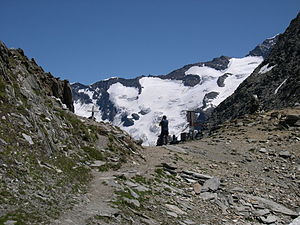
Birnlücke
Birnlücke set fra Italien med Krimmler Kees i Tyrol
Birnlücke er et grænsepas i vestenden af bjergkæden Hohe Tauern i Østrig, mellem Venedigergruppen og de tilstøende Zillertal-Alperne. Passet har siden 1919 dannet grænsen mellem Østrig og Italien. Også dalene Krimmler Achental og Tauferer Ahrntal, Naturpark Rieserferner-Ahrn og Nationalpark Hohe Tauern mødes her.